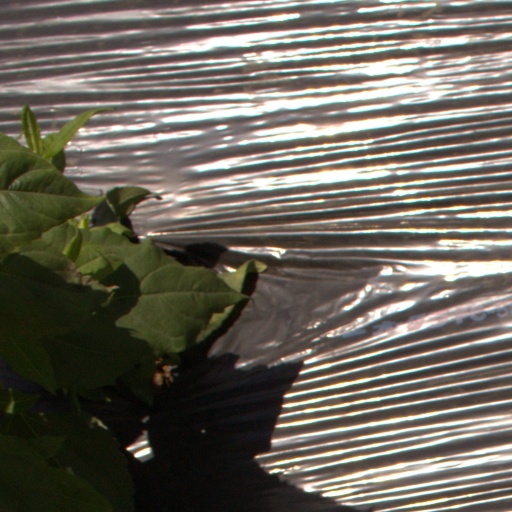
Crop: Jerusalem artichoke